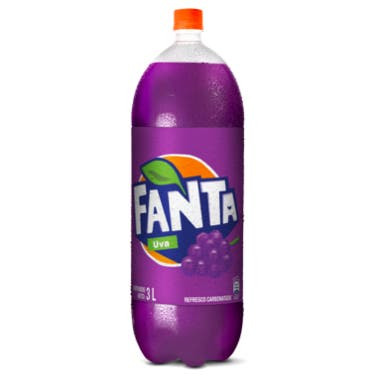
A Fanta grape flavor soda in a 3-liters plastic bottle